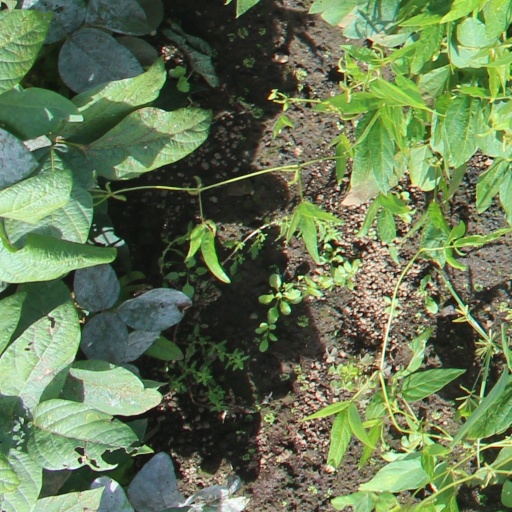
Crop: soybean